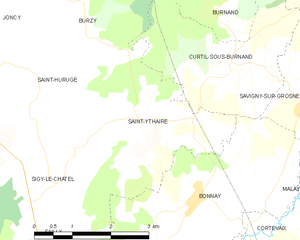
Carte des communes françaises